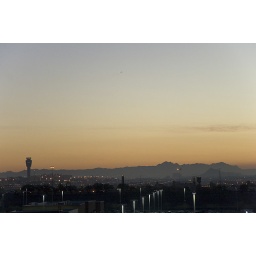
In the early morning just after bringing back the rental car this was the view from the rental car building over the airport